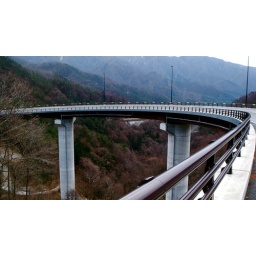
One this expensive looking road I saw maybe 40 cars over four hours.